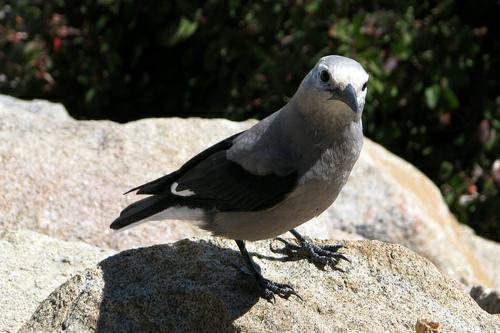
A photo of a clark nutcracker